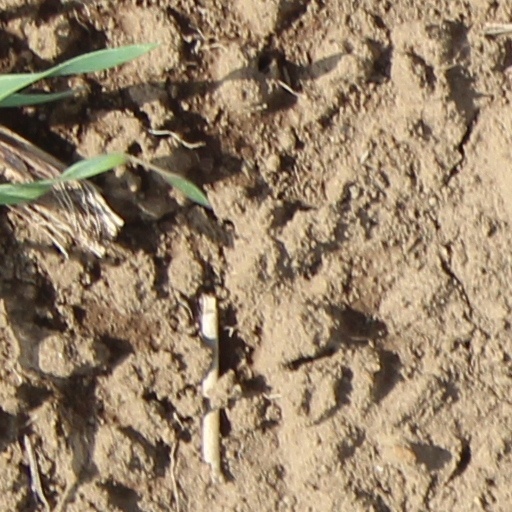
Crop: wheat